ATX

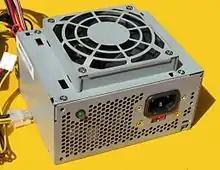
An SFX power supply unit

SFX (Small Form-Factor eXtended) is merely a design for a small form factor (SFF) power supply casing (such as those using microATX, FlexATX, nano-ITX, mini-ITX, and NLX), with the power specifications almost identical to ATX. Thus, an SFX power supply is mostly pin-compatible with the ATX power supply as the main difference is its reduced dimensions; the only electrical difference is that the SFX specifications do not require the −5 V rail. Since −5 V is required only by some ISA-bus expansion cards, this is not an issue with modern hardware and decreases productions costs. As a result, ATX pin 20, which carried −5 V, is absent in current power supplies; it was optional in ATX and ATX12V version 1.2 and deleted as of ATX version 1.3.